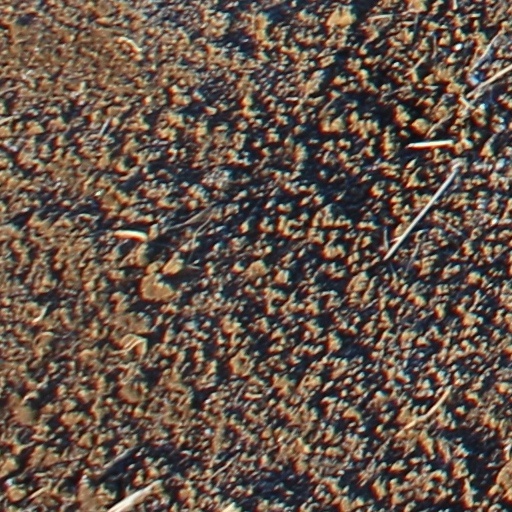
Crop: wheat